Chionophile

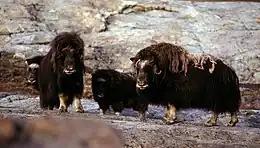
The musk ox thrived during the ice age 10,000 years ago, but after the earth had warmed up and the ice had receded it was forced either to migrate northward to cold environments for it to live in, or go extinct as the woolly mammoth did.

Antarctica, also known as the southern pole, is larger and can become much colder than the northern pole. As a result, few animals can survive on the mainland of Antarctica, and those that do mostly live near the coast. The few animals that live on the mainland are birds such as Antarctic terns, grey-headed albatross, imperial shag, snowy sheathbill and the most well known inhabitant of Antarctica, penguins. The inhospitable environment helps to deter predators; the few predators that hunt on the mainland, including the south polar skua and the southern giant petrel, mainly prey upon chicks. Most Antarctic predators are found in the polar waters, including the orca and the leopard seal.